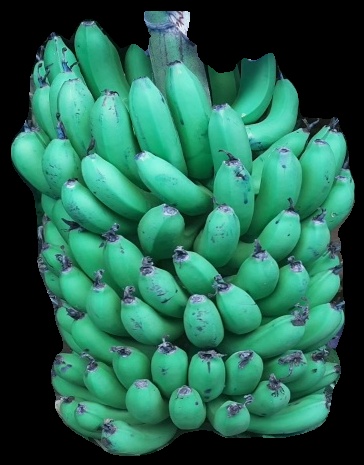
Variety: pachbale
Grade: grade1